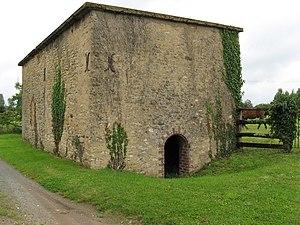
Teloché est une commune française, située dans le département de la Sarthe en région Pays de la Loire, peuplée de 3 056 habitants.
Un four à chanvre est un four utilisé jadis dans certaines régions productrices de chanvre afin de le sécher pour faciliter, lors de la phase suivante, la séparation de la fibre et de l'écorce par broyage.